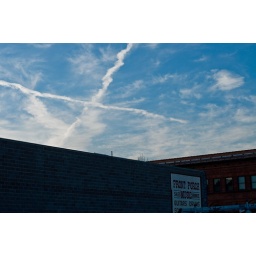
cross in the sky